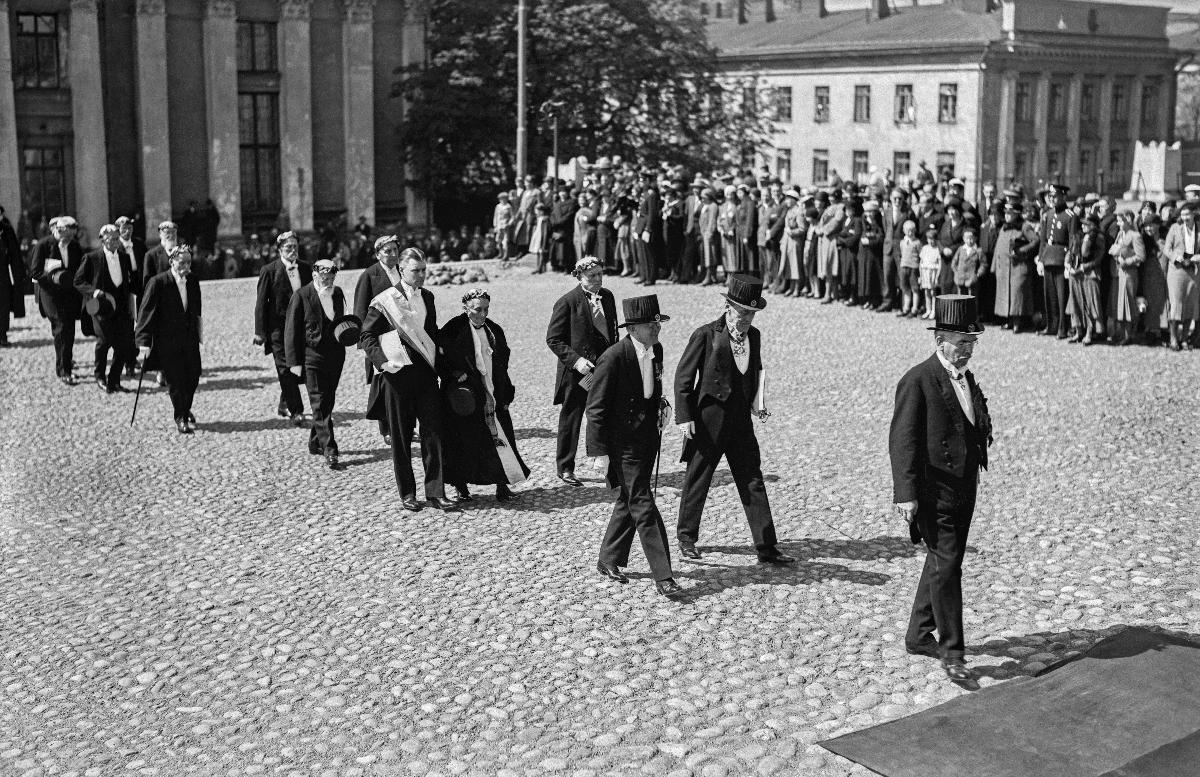
Helsingin yliopiston filosofisen tiedekunnan promootio
Helsingfors universitets filosofiska fakultetens promotion; Helsinki University Faculty of Philosophy Promotion
sisällön kuvaus: Helsingin yliopiston filosofisen tiedekunnan promootio Helsingissä 31.5.1932. Promoottori, kunniatohtorit Bertel Gripenberg ja Robert Kajanus sekä riemumaisterit kävelevät Nikolain kirkkoon. content description: Helsinki University Faculty of Philosophy Promotion in Helsinki 31.5.1932. The Promotor, the Masters of Honour Bertel Gripenberg and Robert Kajanus and the Jubilee masters walking to the Nikolay Church. innehållsbeskrivning: Helsingfors universitets filosofiska fakultetens promotion i Helsingfors 31.5.1932. Promotorn, hedersdoktorerna Robert Kajanus och Bertel Gripenberg samt jubelmagistrarna promenerar mot Nikolaj kyrkan.
Kuvaaja: Sundström, Hugo, kuvaaja
Vuosi: 1932
Paikka: Suomi, Uusimaa, Helsinki
Aiheet: Gripenberg, Bertel; Kajanus, Robert; yliopistot; promootiot; maisterit; kulkueet; tohtorit; HBL; universities; conferment ceremonies; Masters (graduates); processions; promotions; masters; doctors; doctors (degrees); högskolor; promotioner; magistrar; processioner; universitet; doktorer